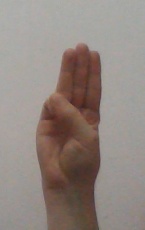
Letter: thaa